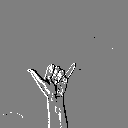
ASL letter: y